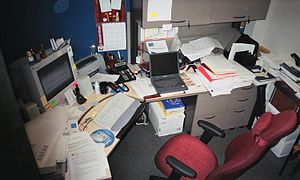
Kontor
Moderne kontor.
Et kontor er en lokalitet, for eksempel et lokale, som er beregnet til at ansat og frivilligt personale, inden for det offentlige, private og foreninger, kan udføre administrative opgaver.